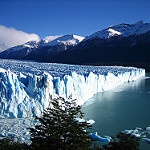
Label: glacier